W.P. Mills House

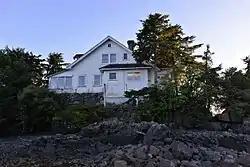

The W.P. Mills House, also known as Cushing House, Longenbaugh House, Poulson House and Island House, is a historic house at 1 Maksoutoff Street in Sitka, Alaska. It occupies a prominent site in Sitka, located on a small island in the harbor at the end of a causeway. The house is located on the site where, during the Russian period in the early nineteenth century, a fish-packing operation was located. In 1915, W. P. Mills, son of one of the former American owners of the saltery after the Alaska Purchase, hired Seattle-based architect Louis L. Mendal to design a house to stand on the old saltery's foundation. The design, which used the foundation as well as the massive wooden door of the saltery, adapted the foundation to provide a sheltered and private courtyard space, and to take advantage of the expansive views available.